British space programme

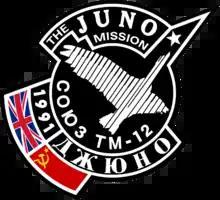
Mission patch for Project Juno, Soyuz TM-12

Project Juno was a privately funded campaign, which selected Helen Sharman to be the first Briton in space. A private consortium was formed to raise money to pay the USSR for a seat on a Soyuz mission to the Mir space station. The USSR had recently flown Toyohiro Akiyama, a Japanese journalist, by a similar arrangement.